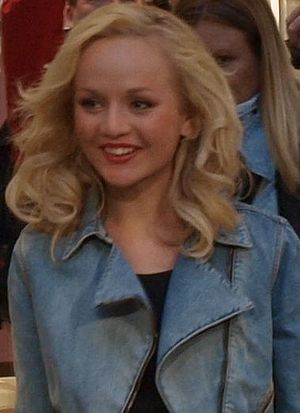
Anna Bergendahl
Anna Bergendahl
Anna Bergendahl, er en svensk sangerinde. Hun deltog i Idol 2008 hvor hun kom på en femteplads.